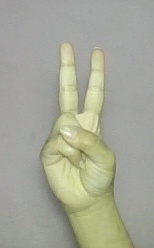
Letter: taa